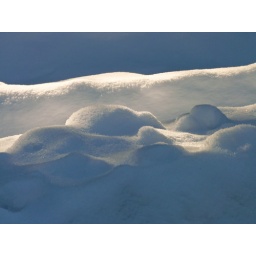
Living in a blue and white world